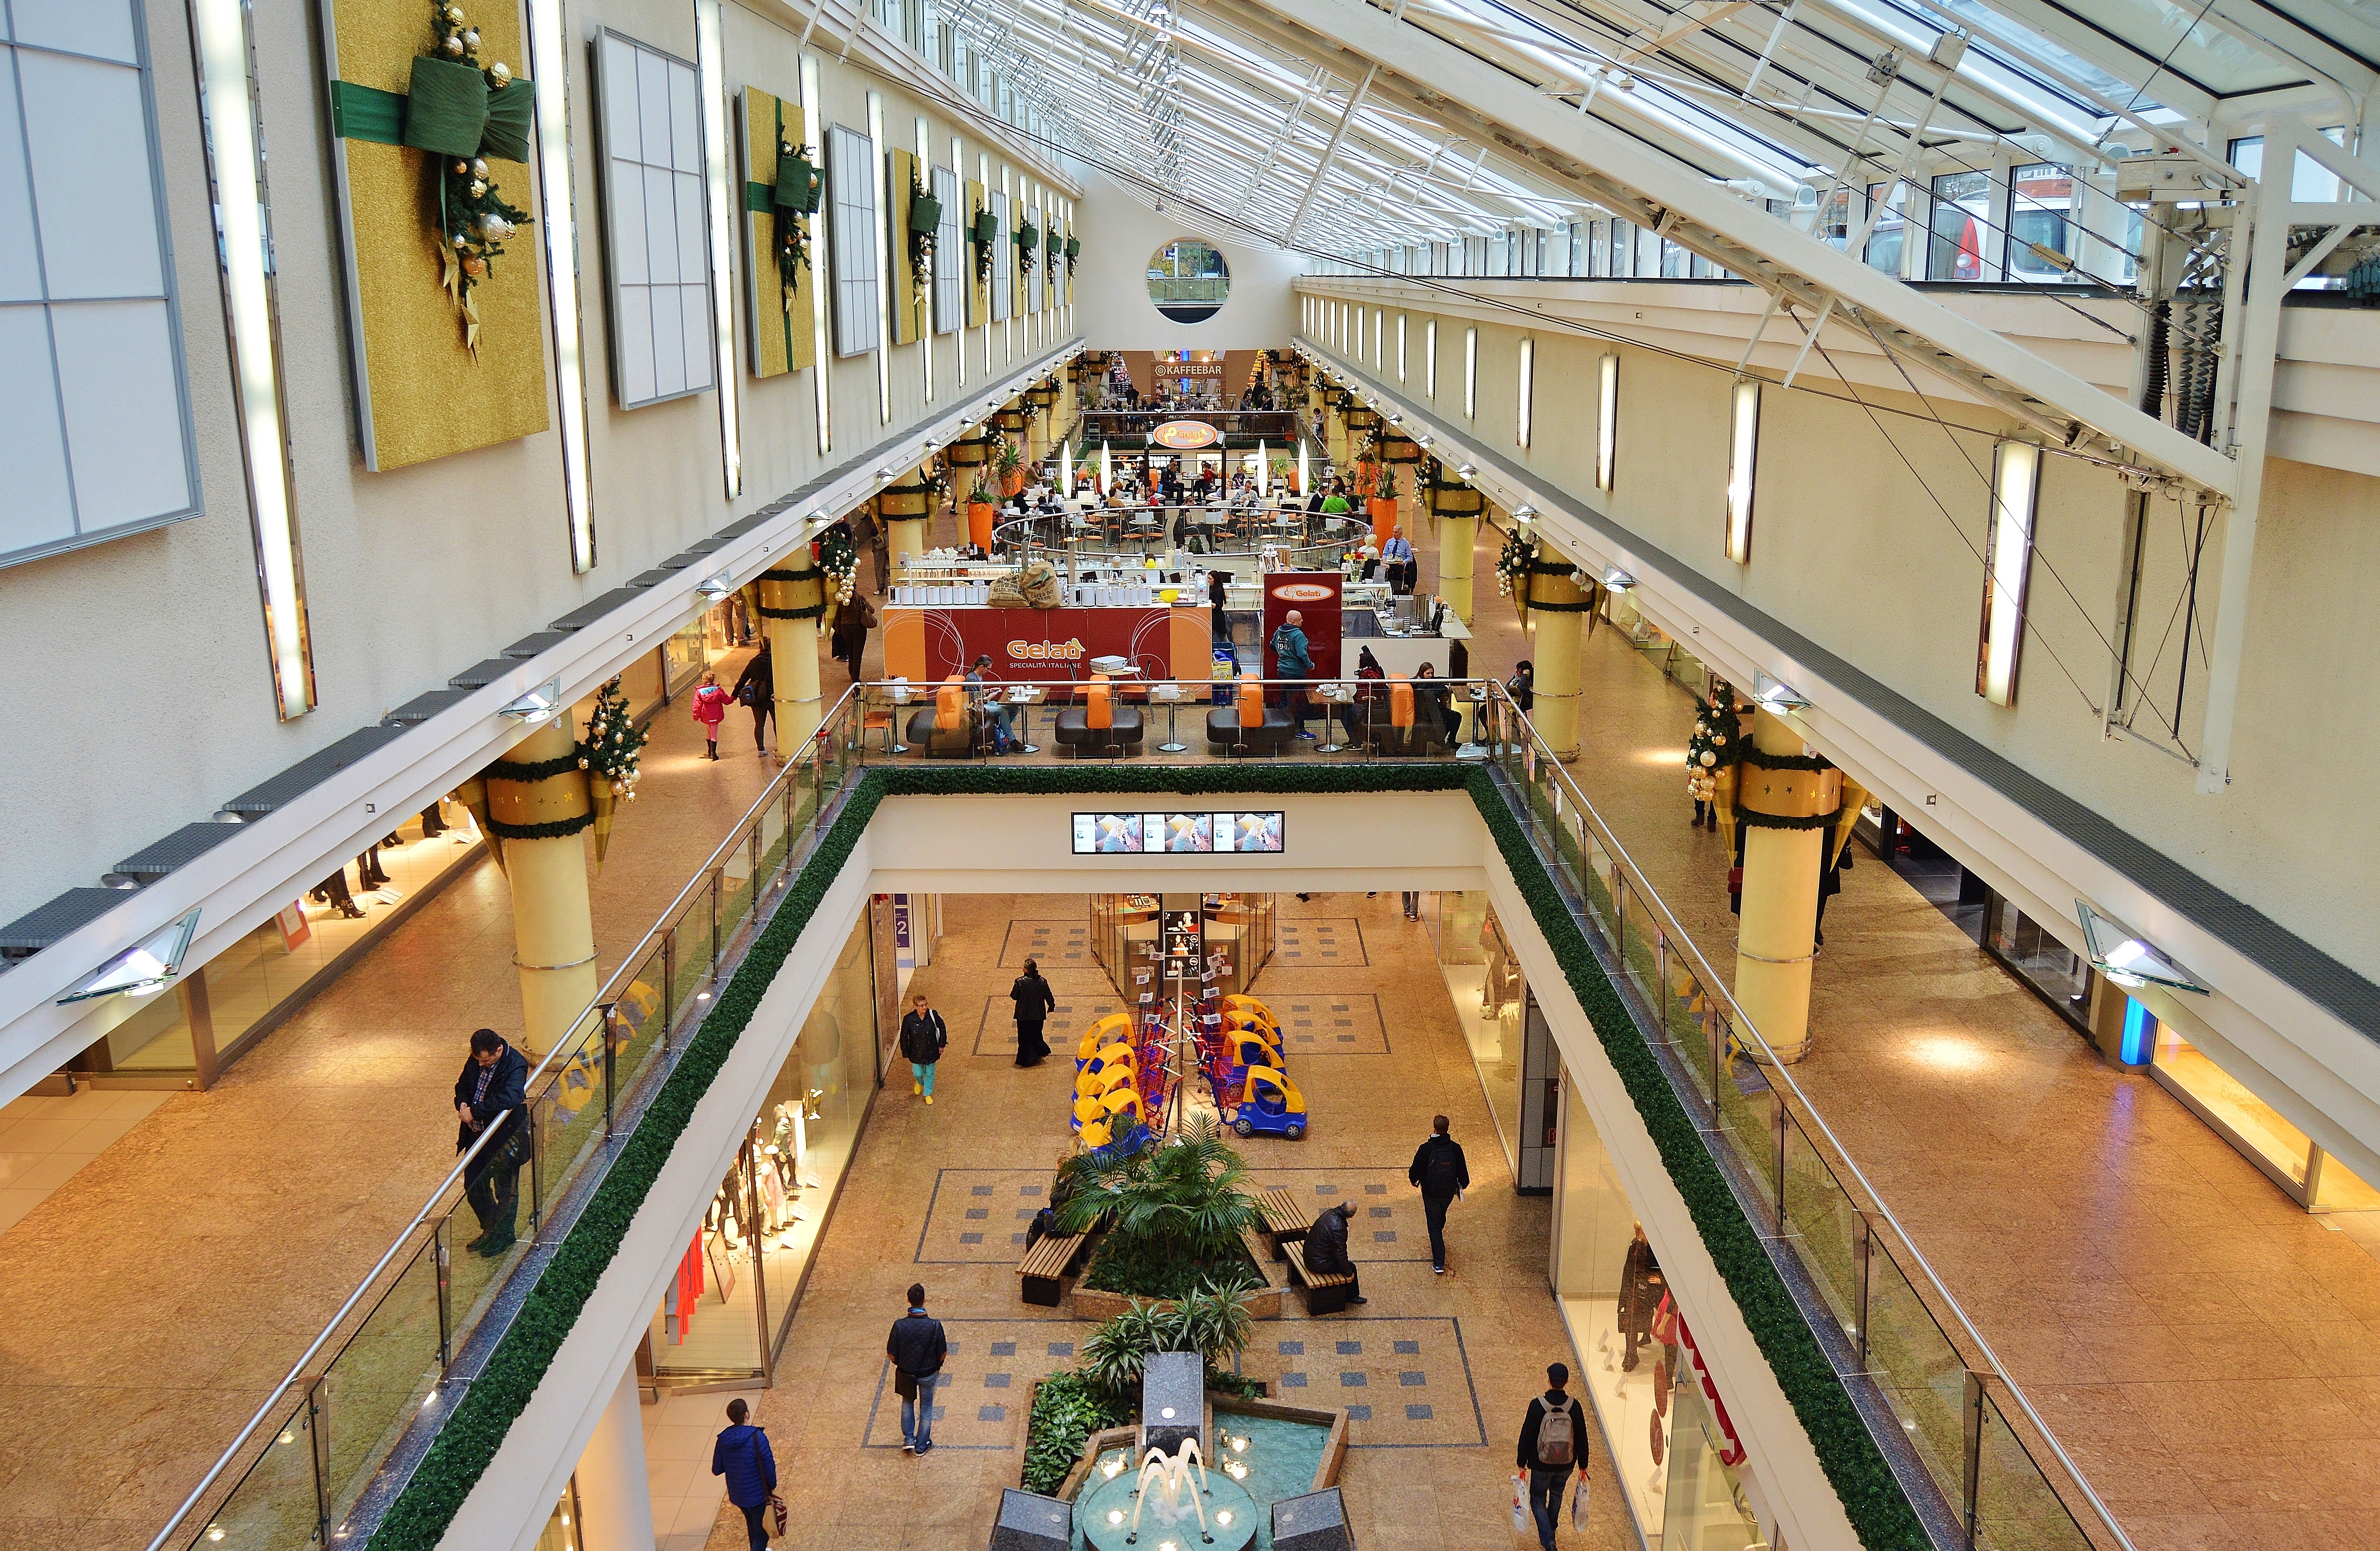
floor, roof, building, wedding, public transport, berlin, retail, shopping mall, purchase center